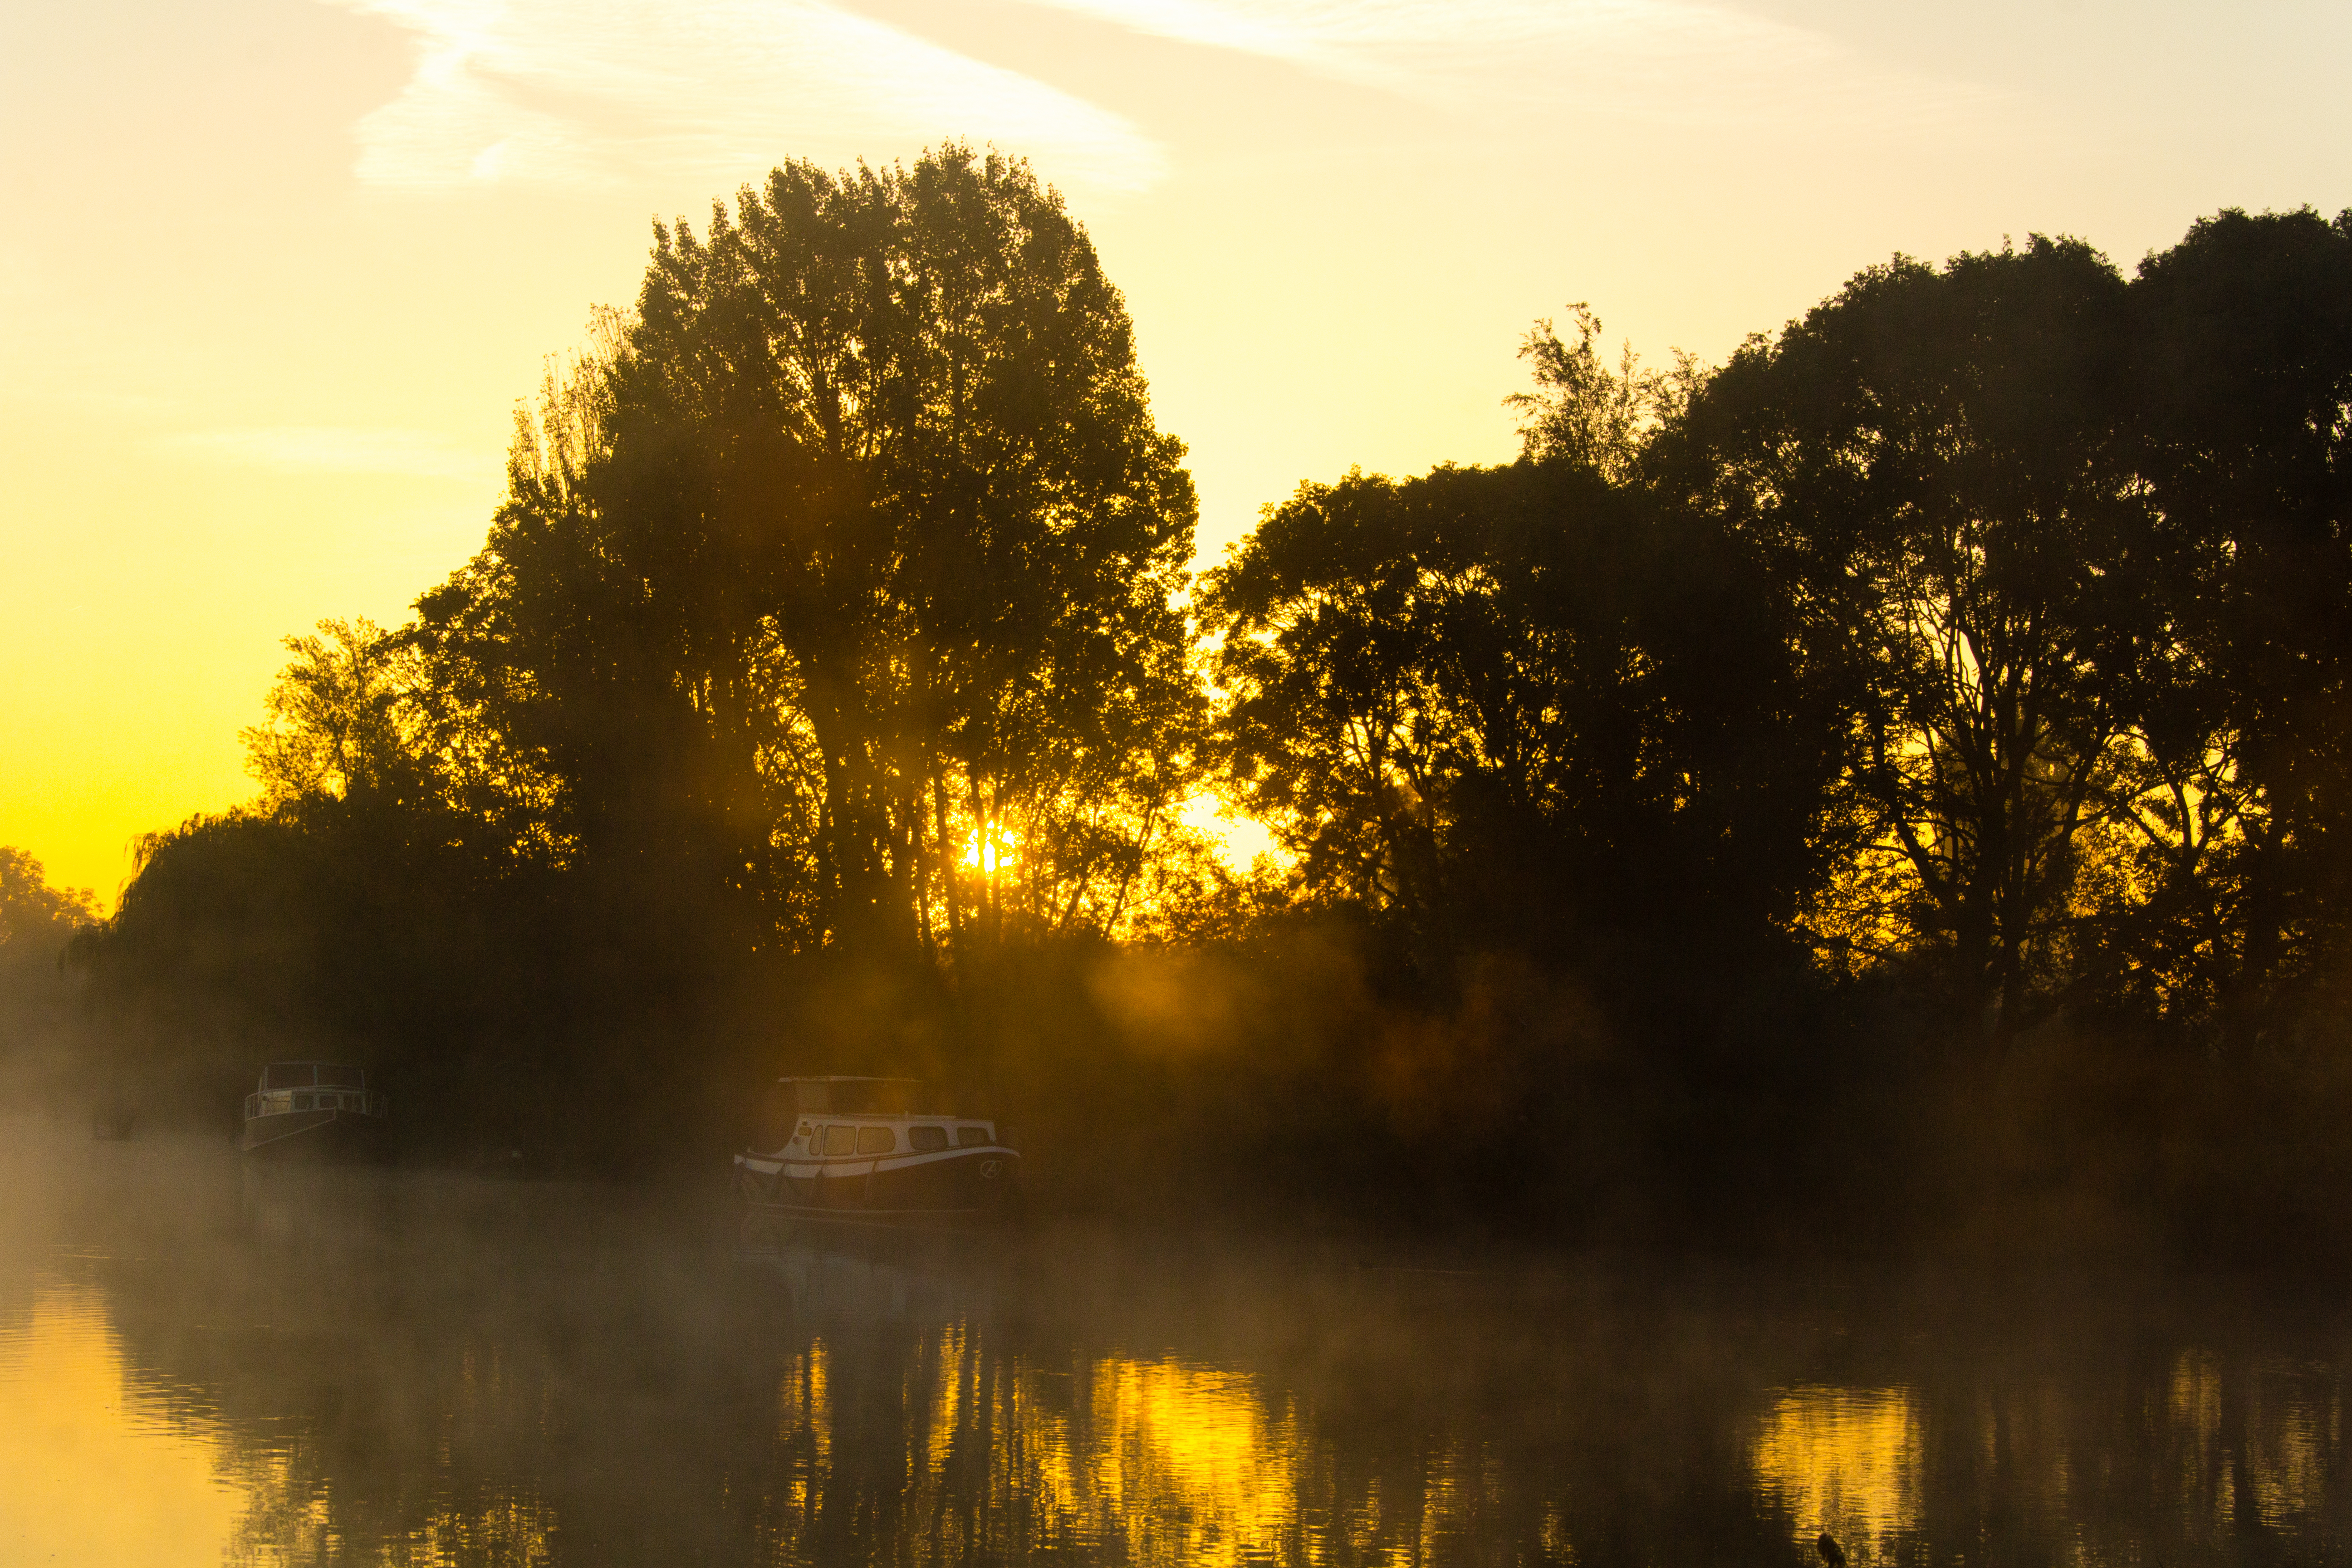
mist, autumn, sky, nature, reflection, natural landscape, water, atmospheric phenomenon, sunrise, tree, morning, sunlight, sun, river, light, yellow, cloud, sunset, evening, waterway, lake, bank, dawn, horizon, woody plant, landscape, atmosphere, wildlife, backlighting, calm, plant, bayou, branch, watercourse, astronomical object, fog, forest, pond, dusk